St Andrew's (stadium)

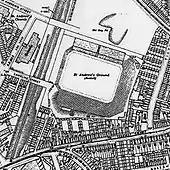
1913 map shows layout of completed St Andrew's Ground.

Artesian springs, which kept the land flooded, had to be drained and blocked off with tons of rubble before soil could be laid on top. To create height for the terracing on the Coventry Road side of the ground, the club offered the site as a tip: local people paid a total of £800 (£ today)for dumping an estimated 100,000 loads of rubbish. This embankment was known from the beginning as the Spion Kop, stood 110 terraces high at its highest point, and had a reported capacity of 48,000 spectators, each paying 6d (£ today). The Grandstand, on the Garrison Lane side of the ground, was in length. It held 6,000 seats divided among six sections, priced from 1s to 2s (£ to £ today), and all accesses were lit by electricity. In front of the stand was space for 5,000 to stand under cover. Beneath the stand were refreshment rooms, changing rooms, a training area with plunge bath, a billiard room donated by brewery magnate Sir John Holder, and the club's boardroom and offices, which hitherto had been maintained in premises in Birmingham city centre. Behind the goal at the railway end of the ground was space for a further 4,000 standing spectators, and access to the ground was gained via turnstiles on three sides of the ground. Total capacity was estimated at 75,000, and construction cost at £10,000 (£ today). The playing surface, at , was one of the largest in the country, had a four-yard (3.7 m) grassed border, and was surrounded by a cinder running track.